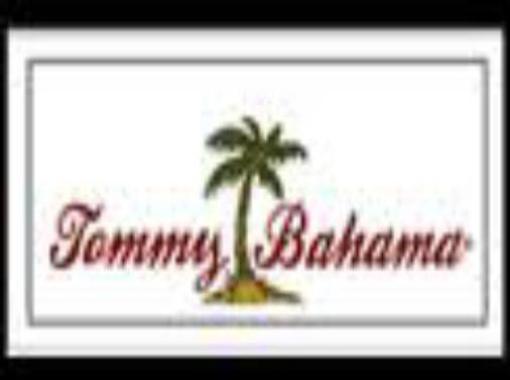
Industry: Clothes